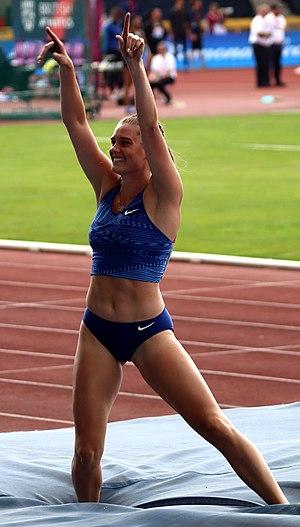
Alysha Newman, née le 29 juin 1994 à London, est une athlète canadienne dont la spécialité est le saut à la perche.